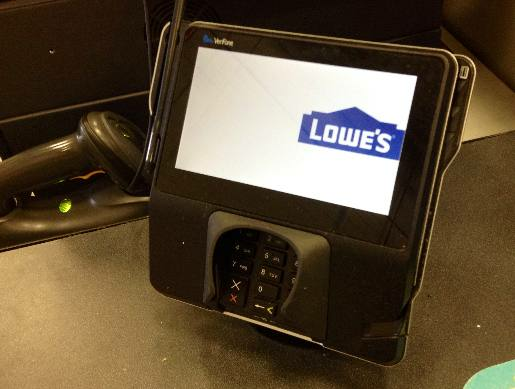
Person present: No